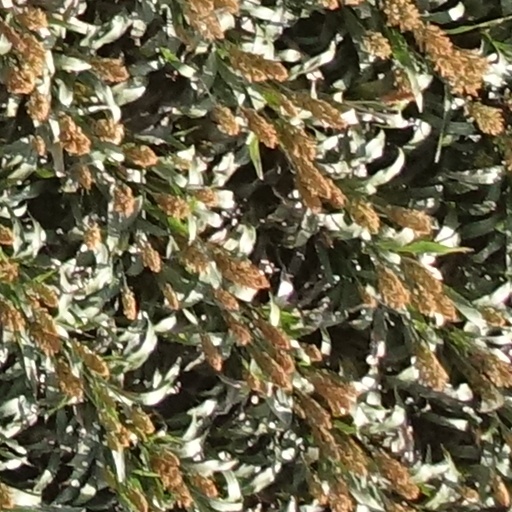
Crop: sorghum